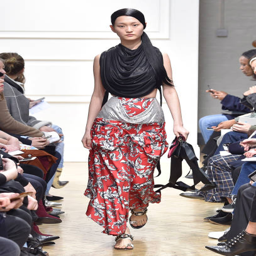
a model walks the runway at person winter fashion show during event .